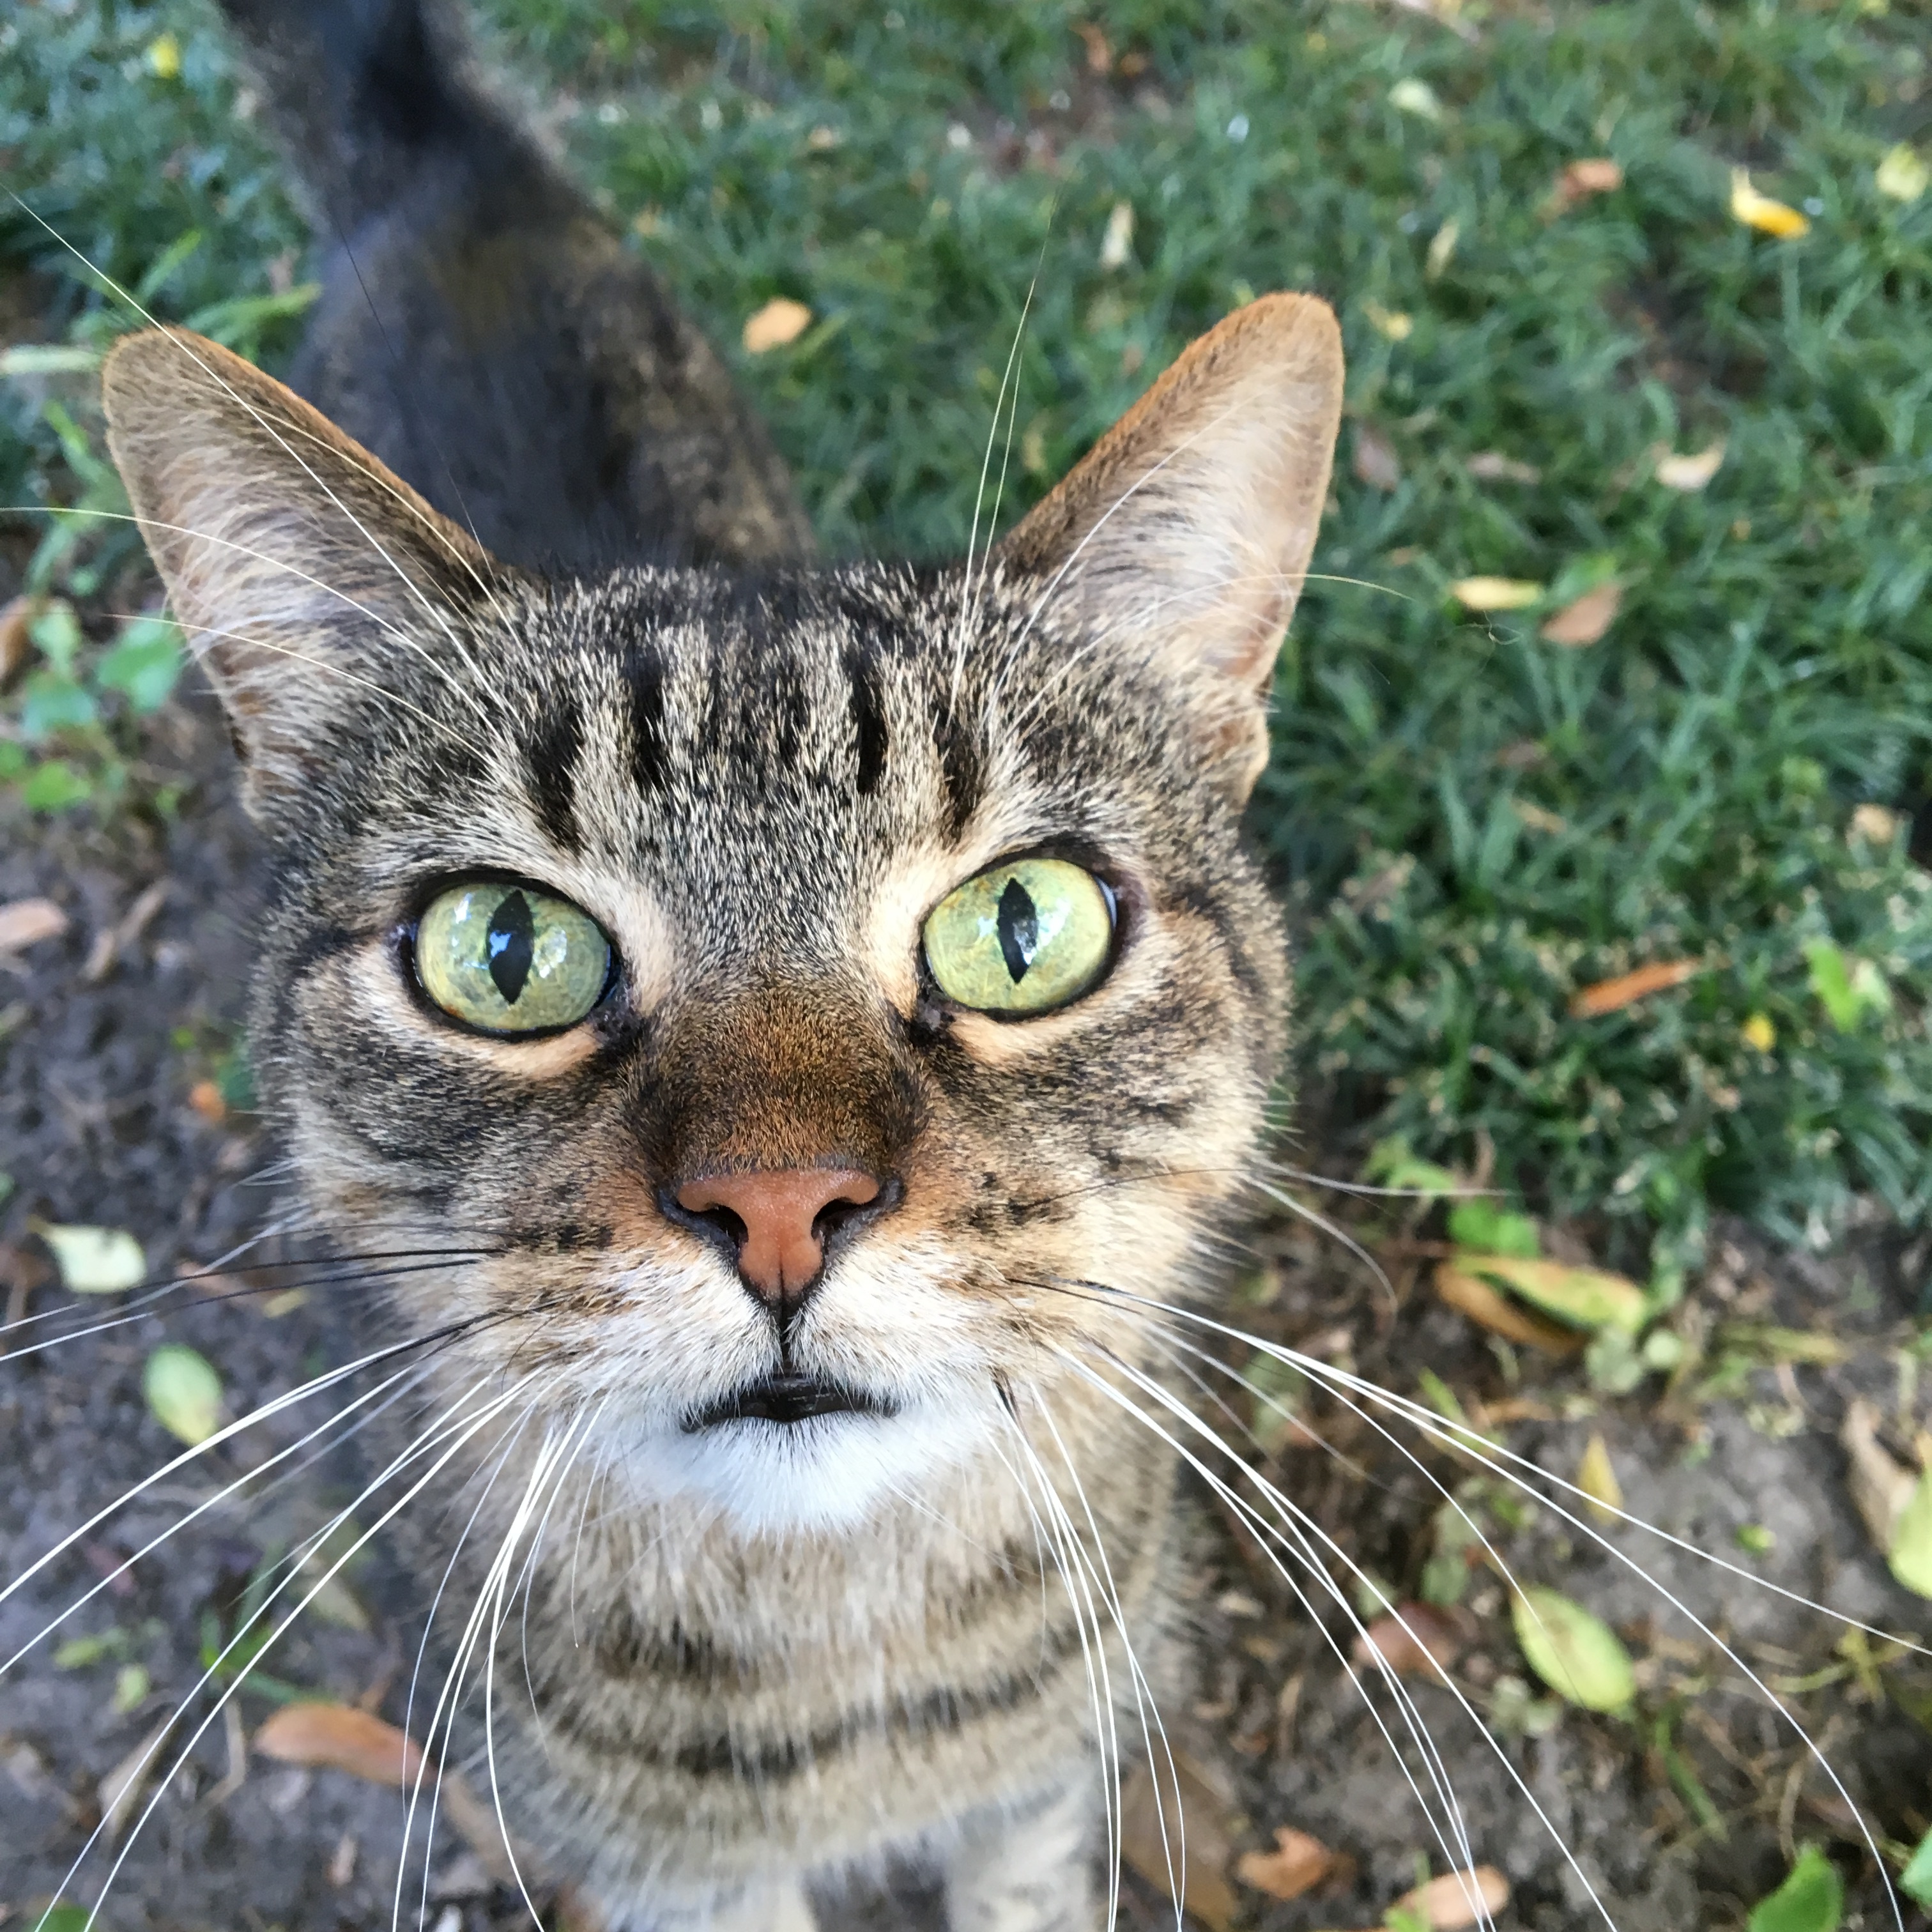
grass, animal, pet, cat, tabby, mammal, fauna, whiskers, furry, vertebrate, tabby cat, european shorthair, wild cat, small to medium sized cats, cat like mammal, domestic short haired cat, pixie bob, rusty spotted cat